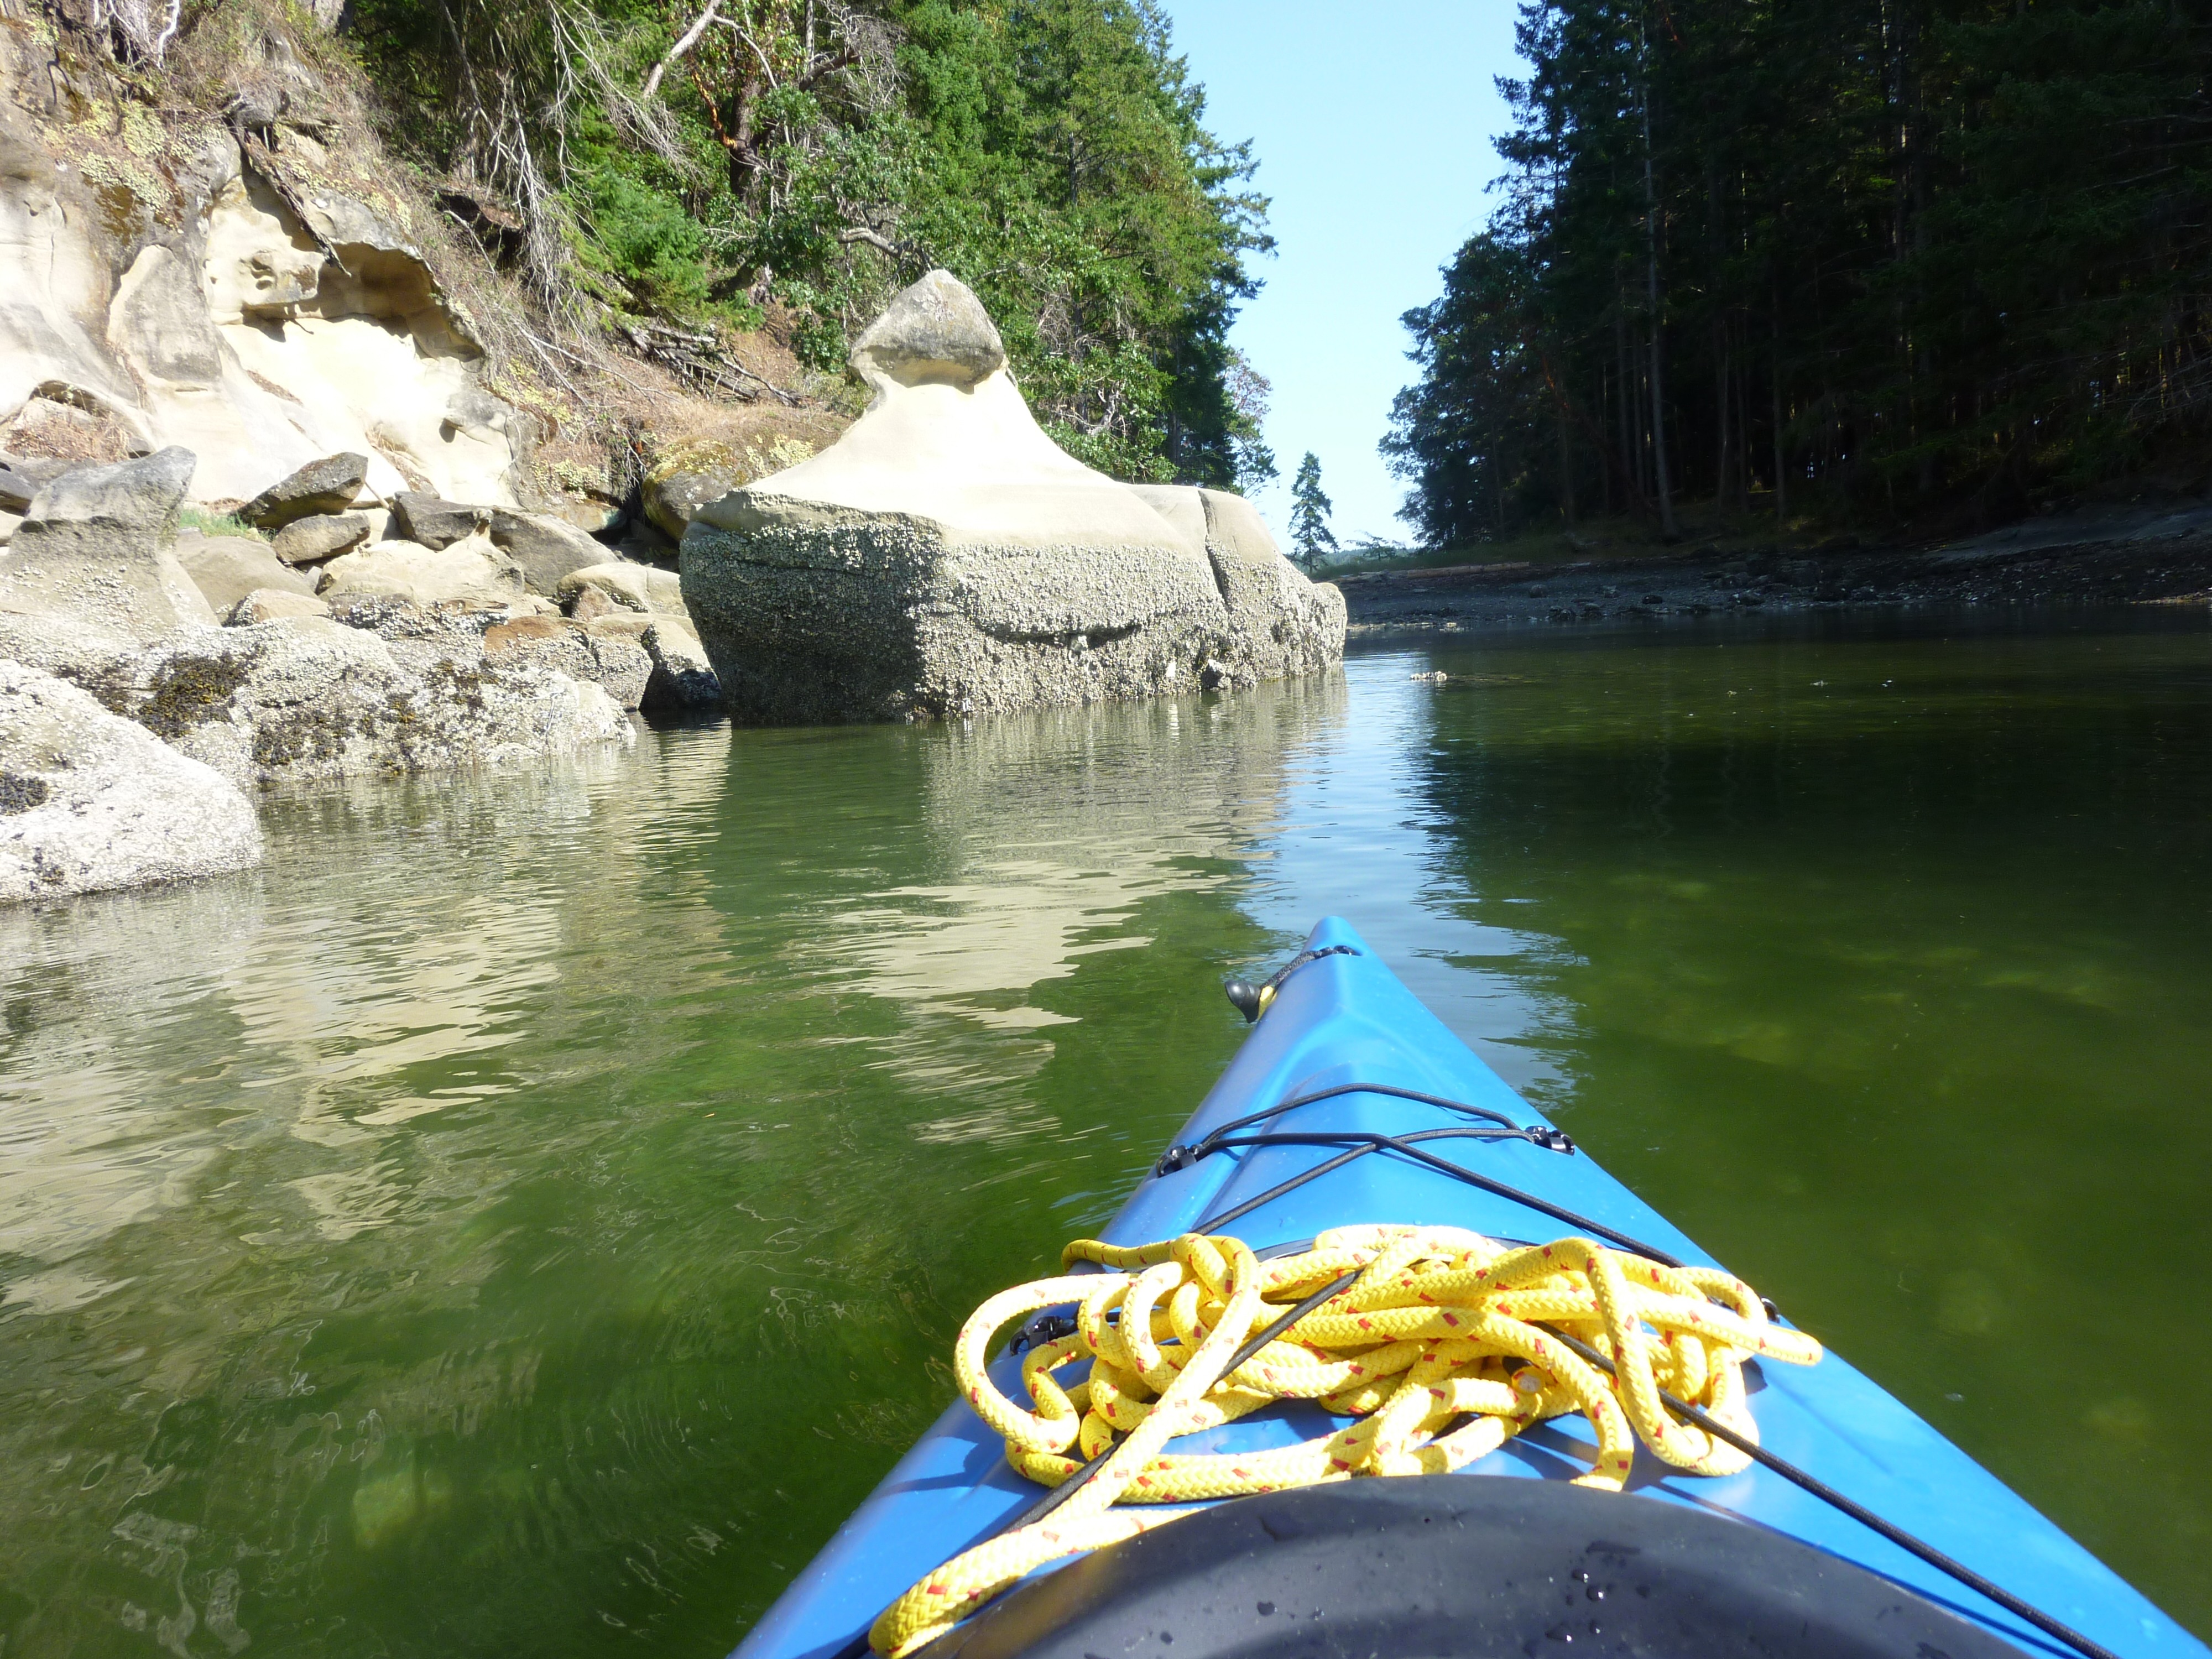
landscape, tree, water, nature, ocean, creek, boat, river, stream, inlet, vehicle, rapid, kayak, waterway, body of water, rocks, canada, kayaking, tributary, water feature, watercourse, british columbia, water resources, fluvial landforms of streams, pirate's cove